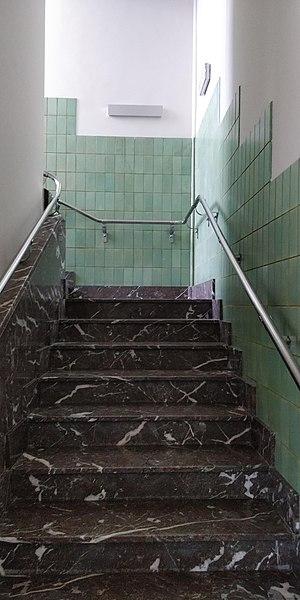
Escalier clinique seeliger
L'institut Chirurgical Jules Seeliger est une clinique construite par Joseph Moutschen entre 1938 et 1948. Elle est située au numéro 62 de la rue Jonfosse à Liège.